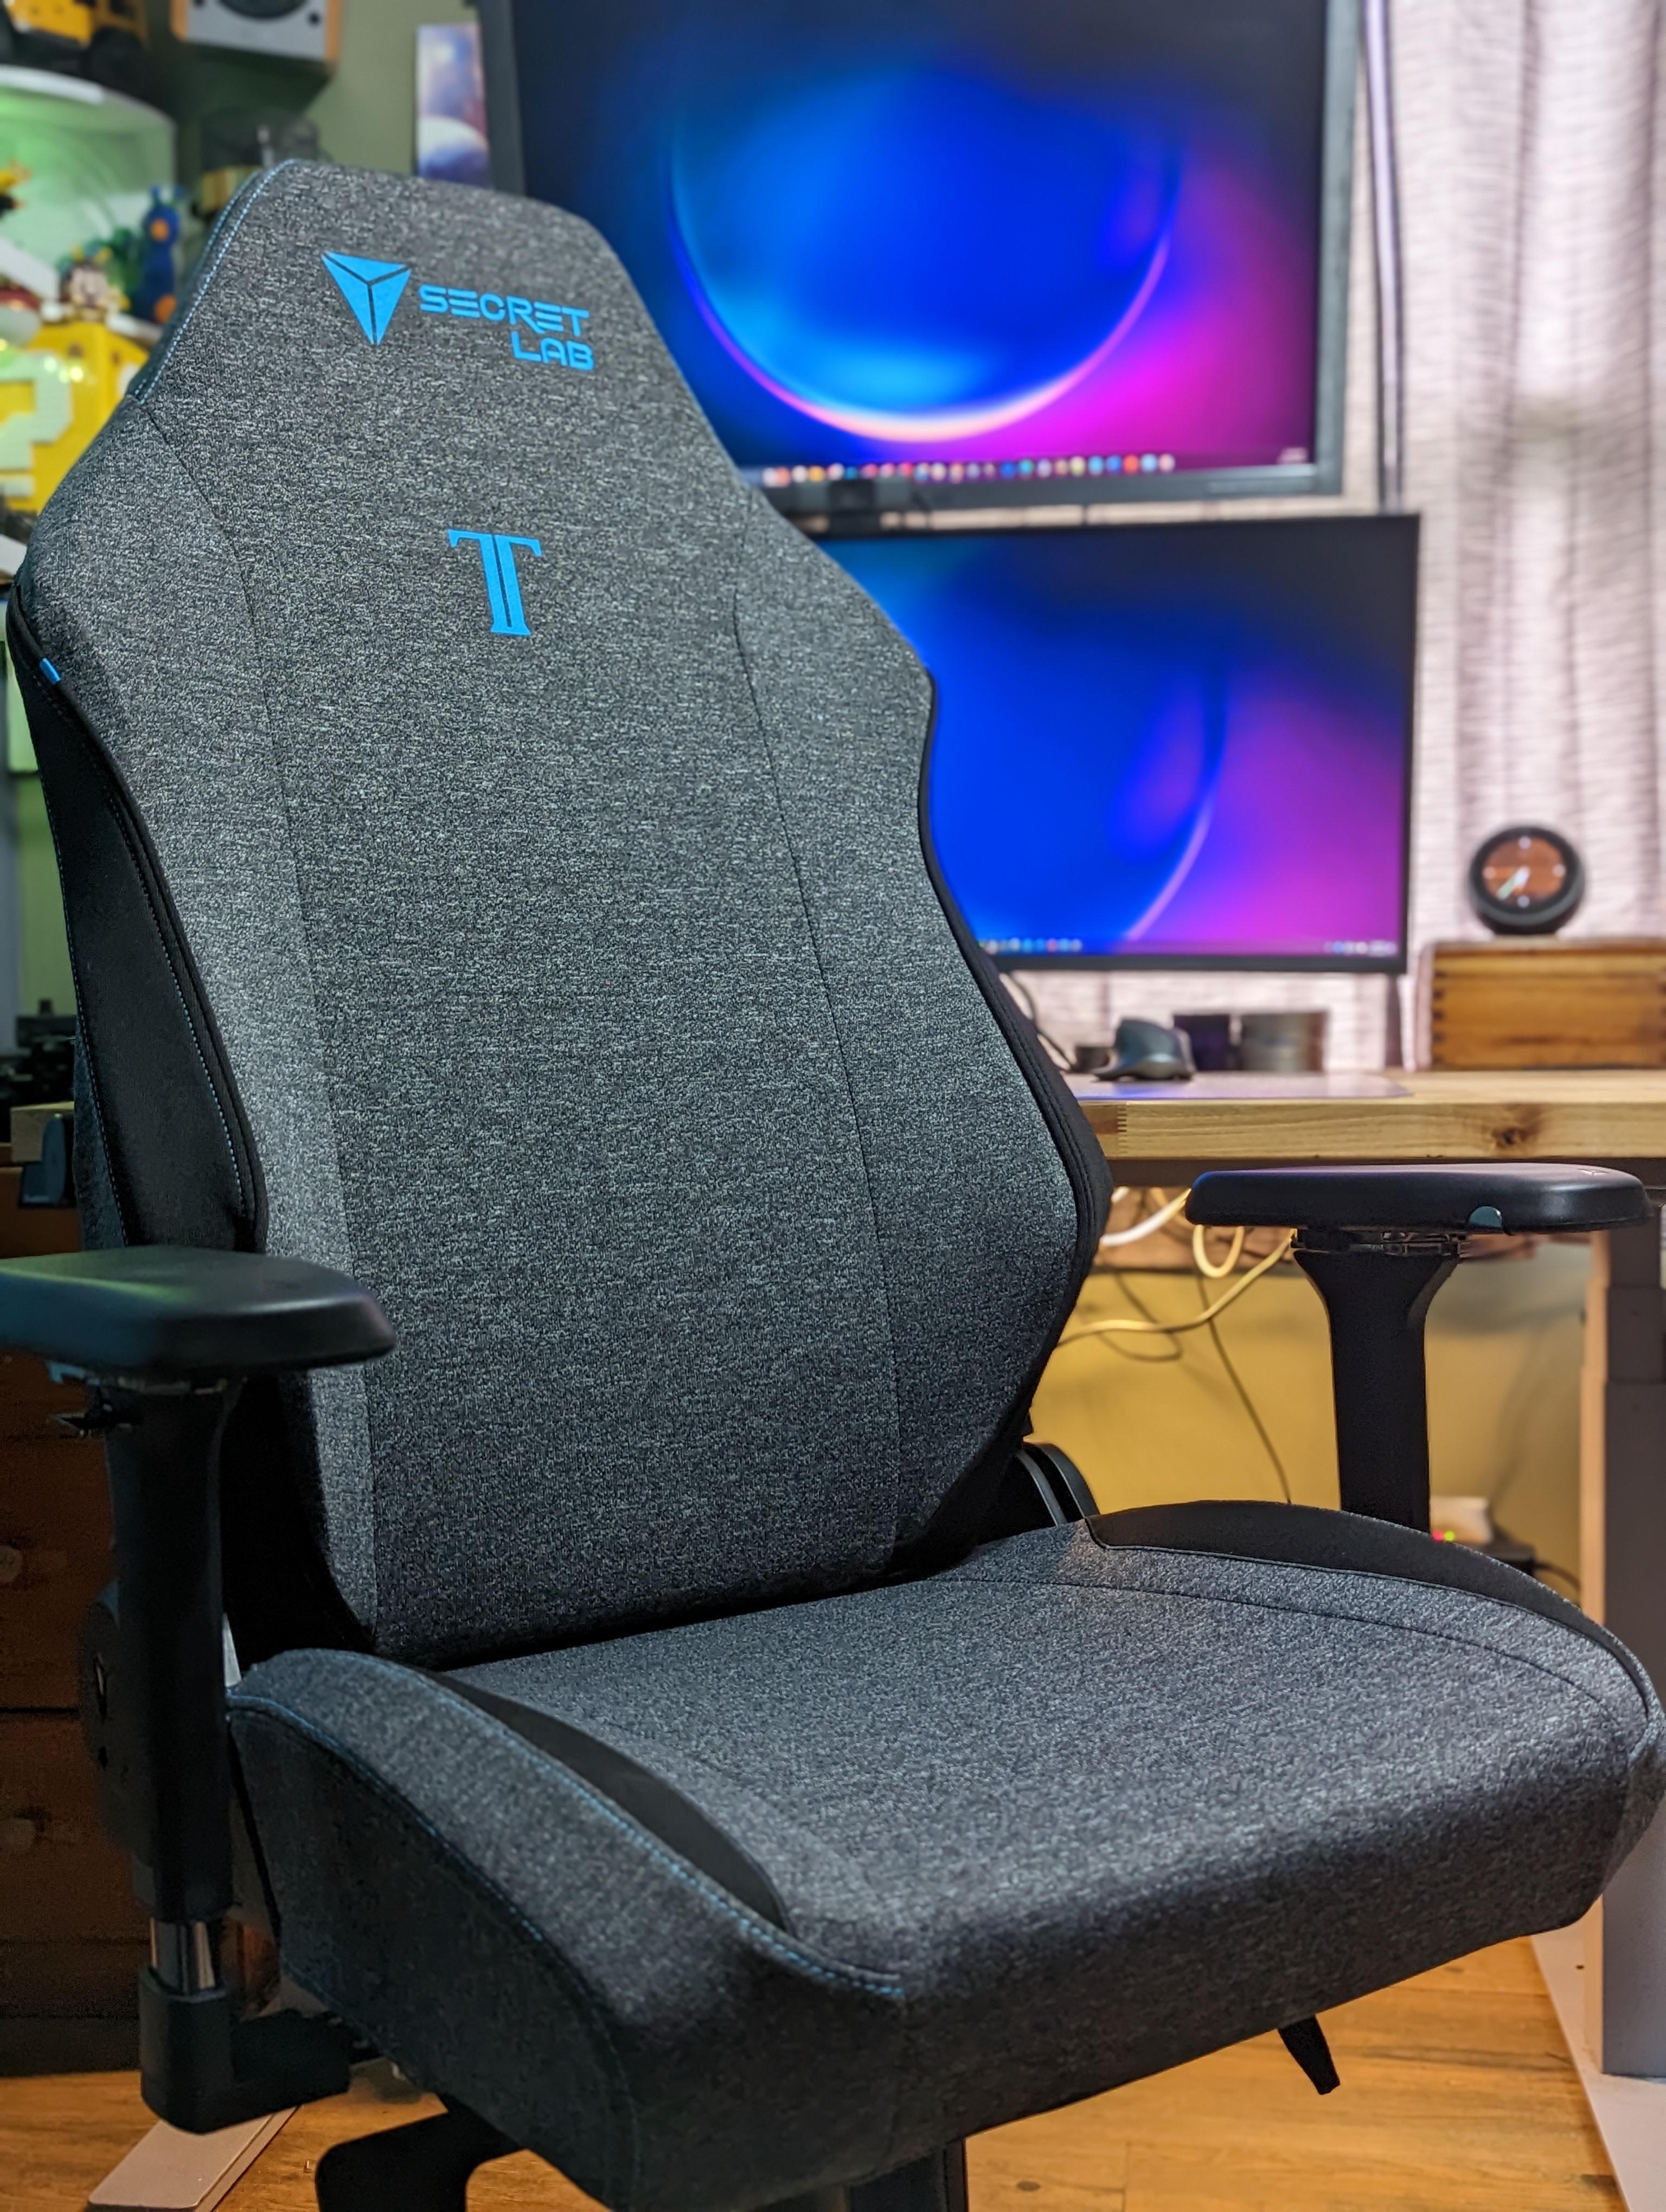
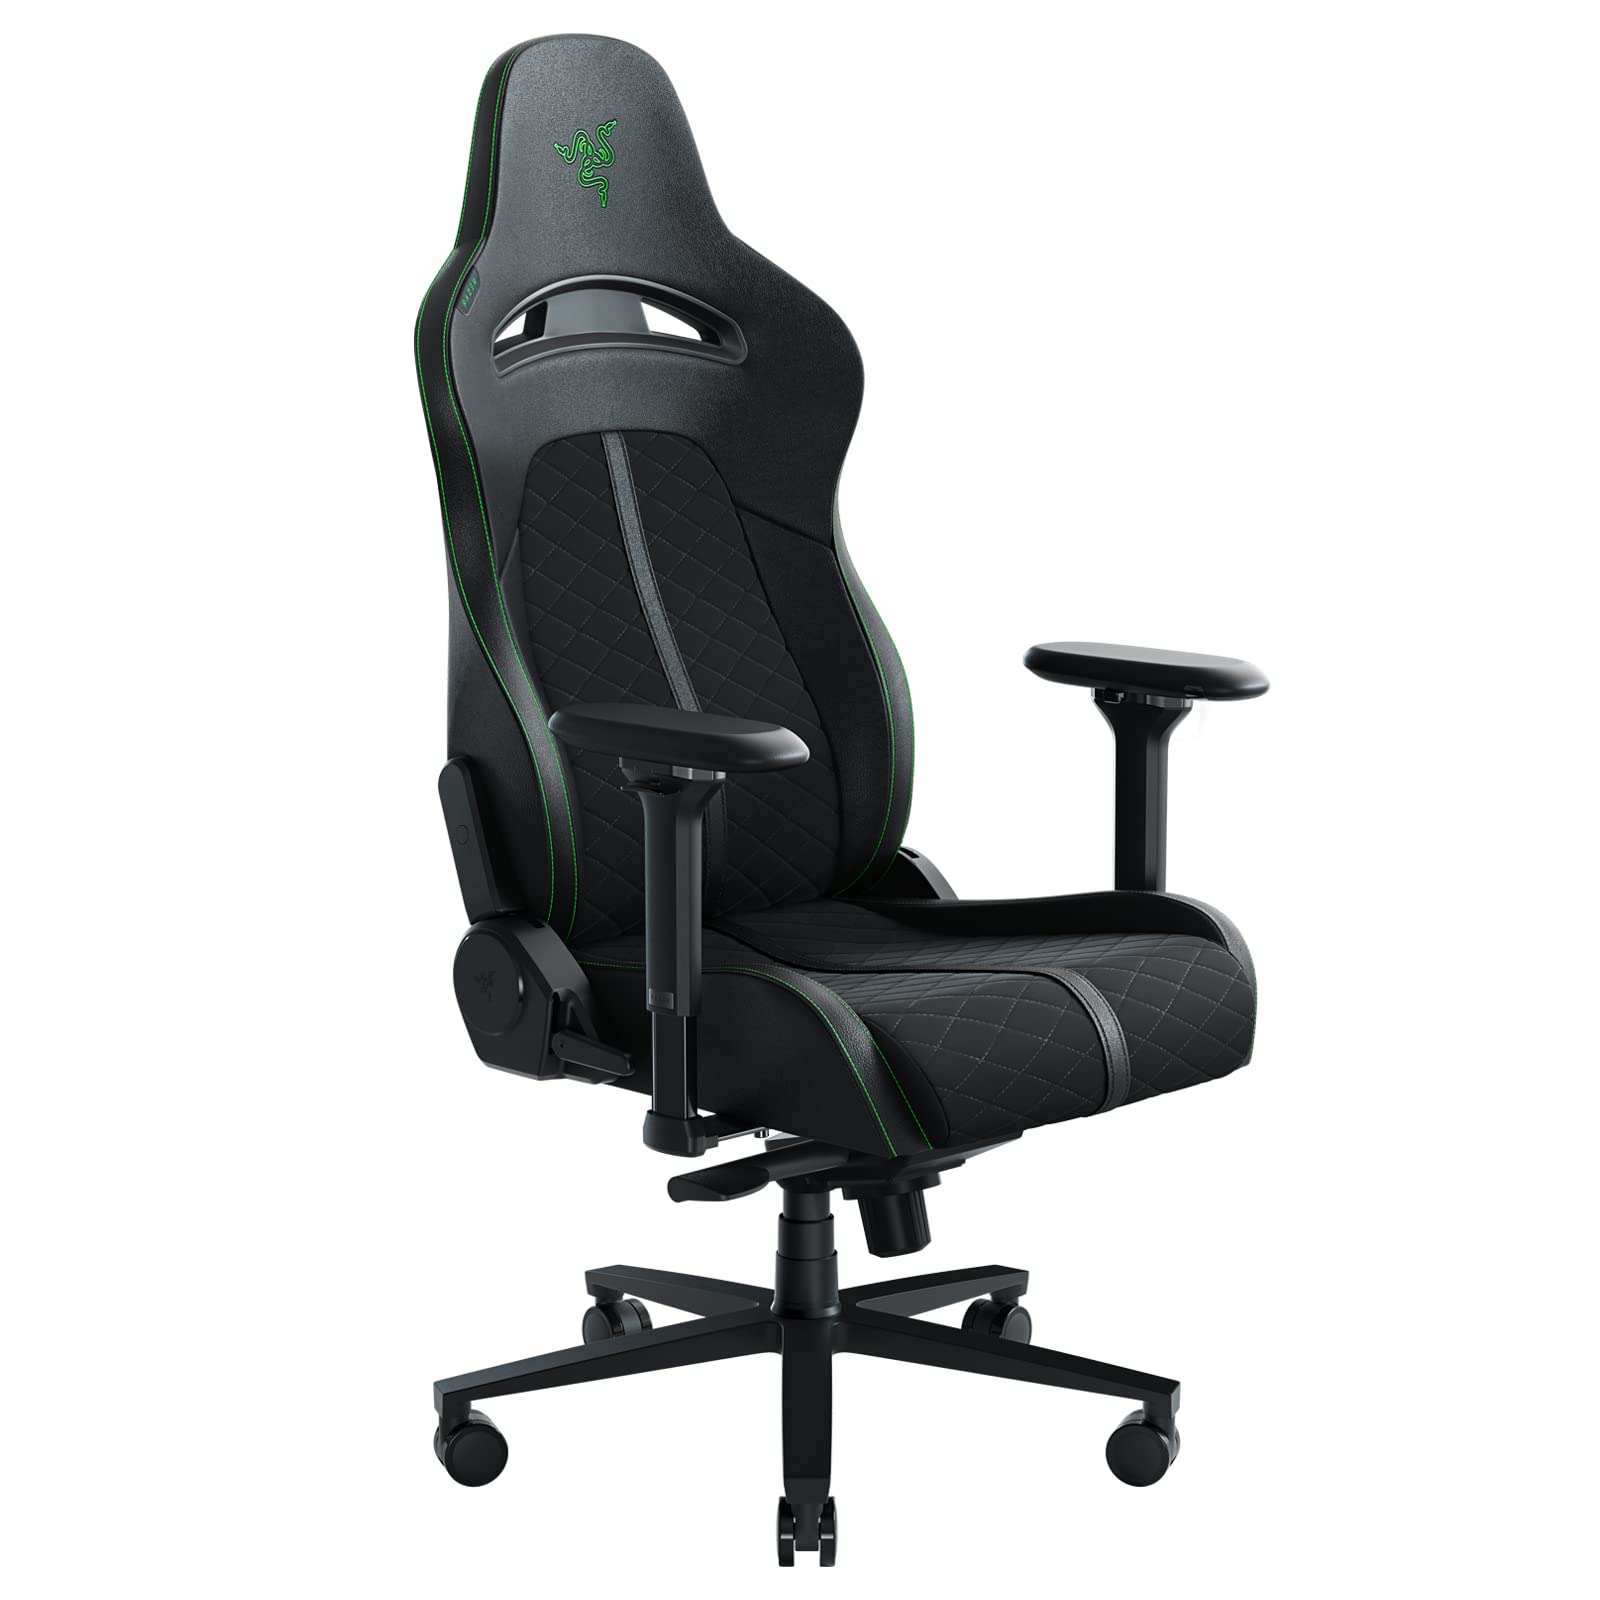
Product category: items_chair
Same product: no